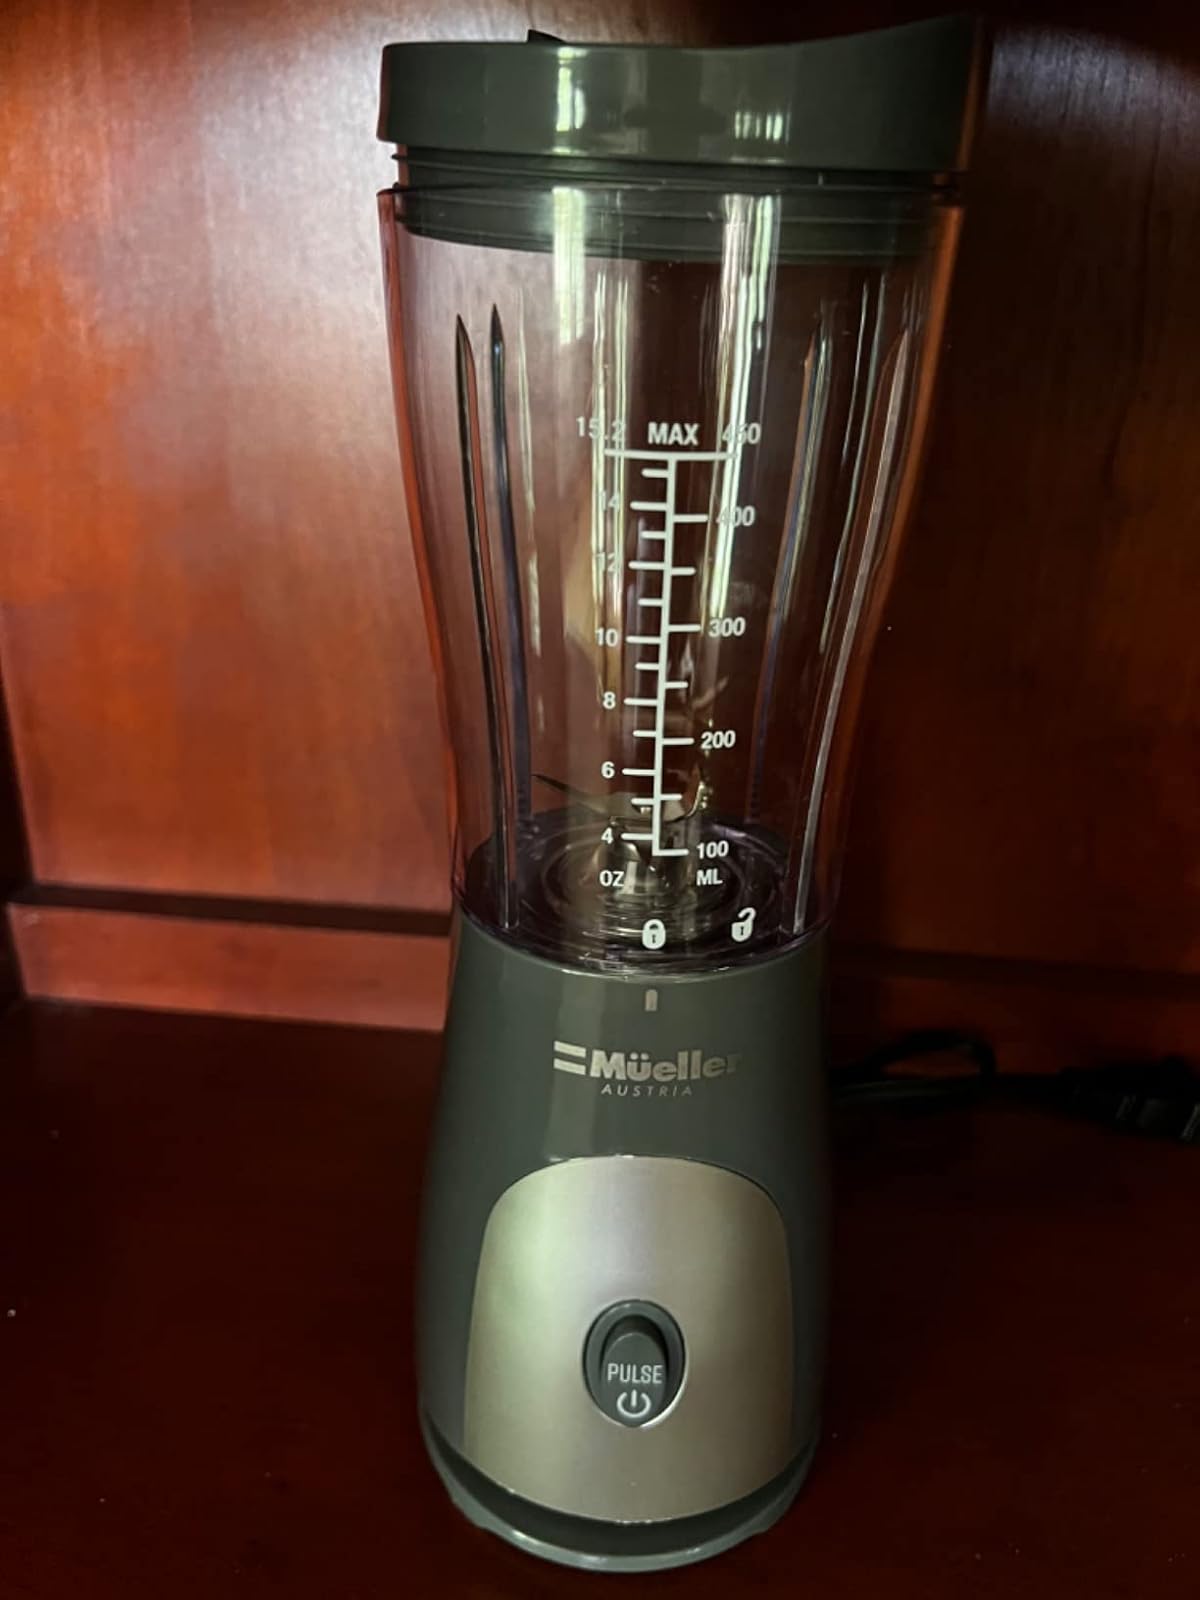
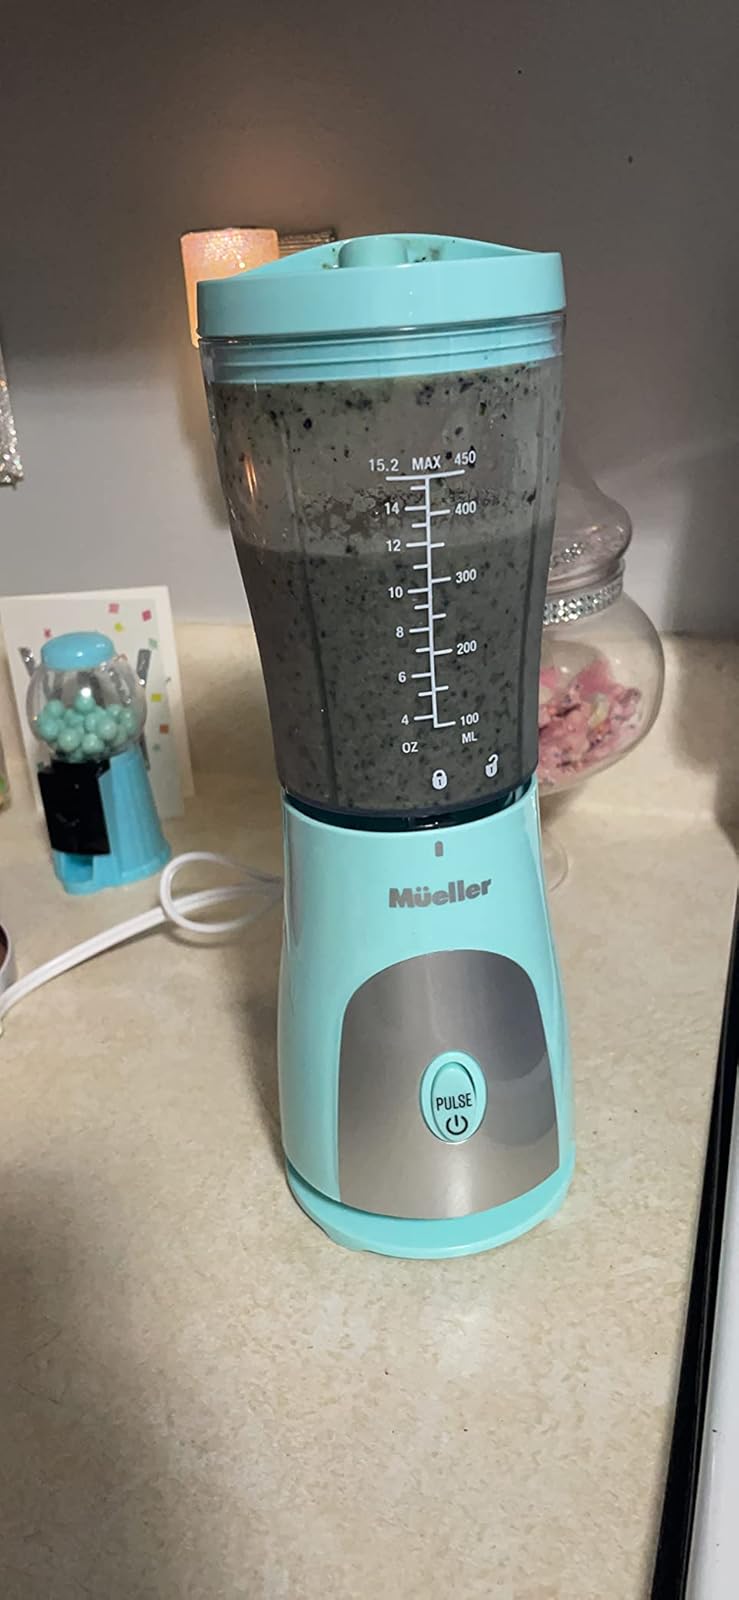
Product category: items_blender
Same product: no